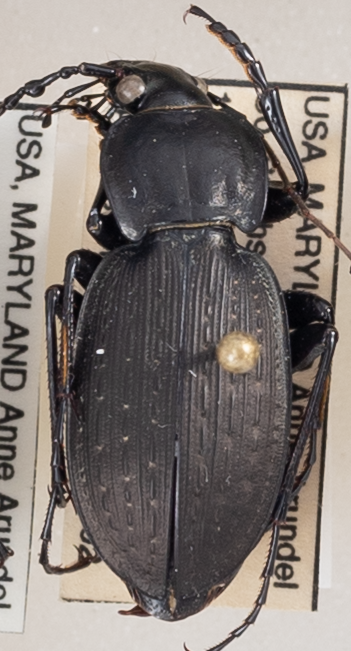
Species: Carabus vinctus
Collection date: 2021-09-02
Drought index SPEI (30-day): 1.69
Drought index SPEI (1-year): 1.69
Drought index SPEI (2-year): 1.69